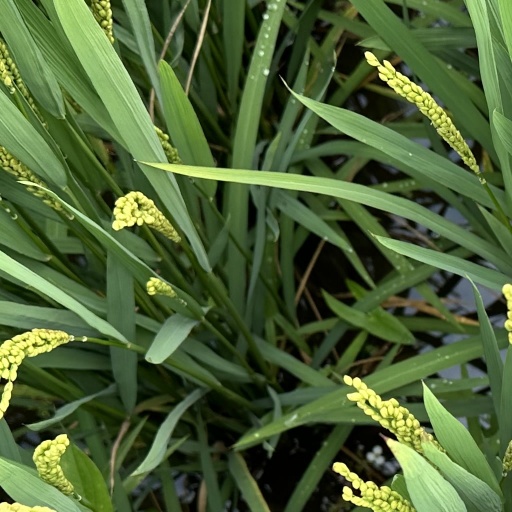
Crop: rice